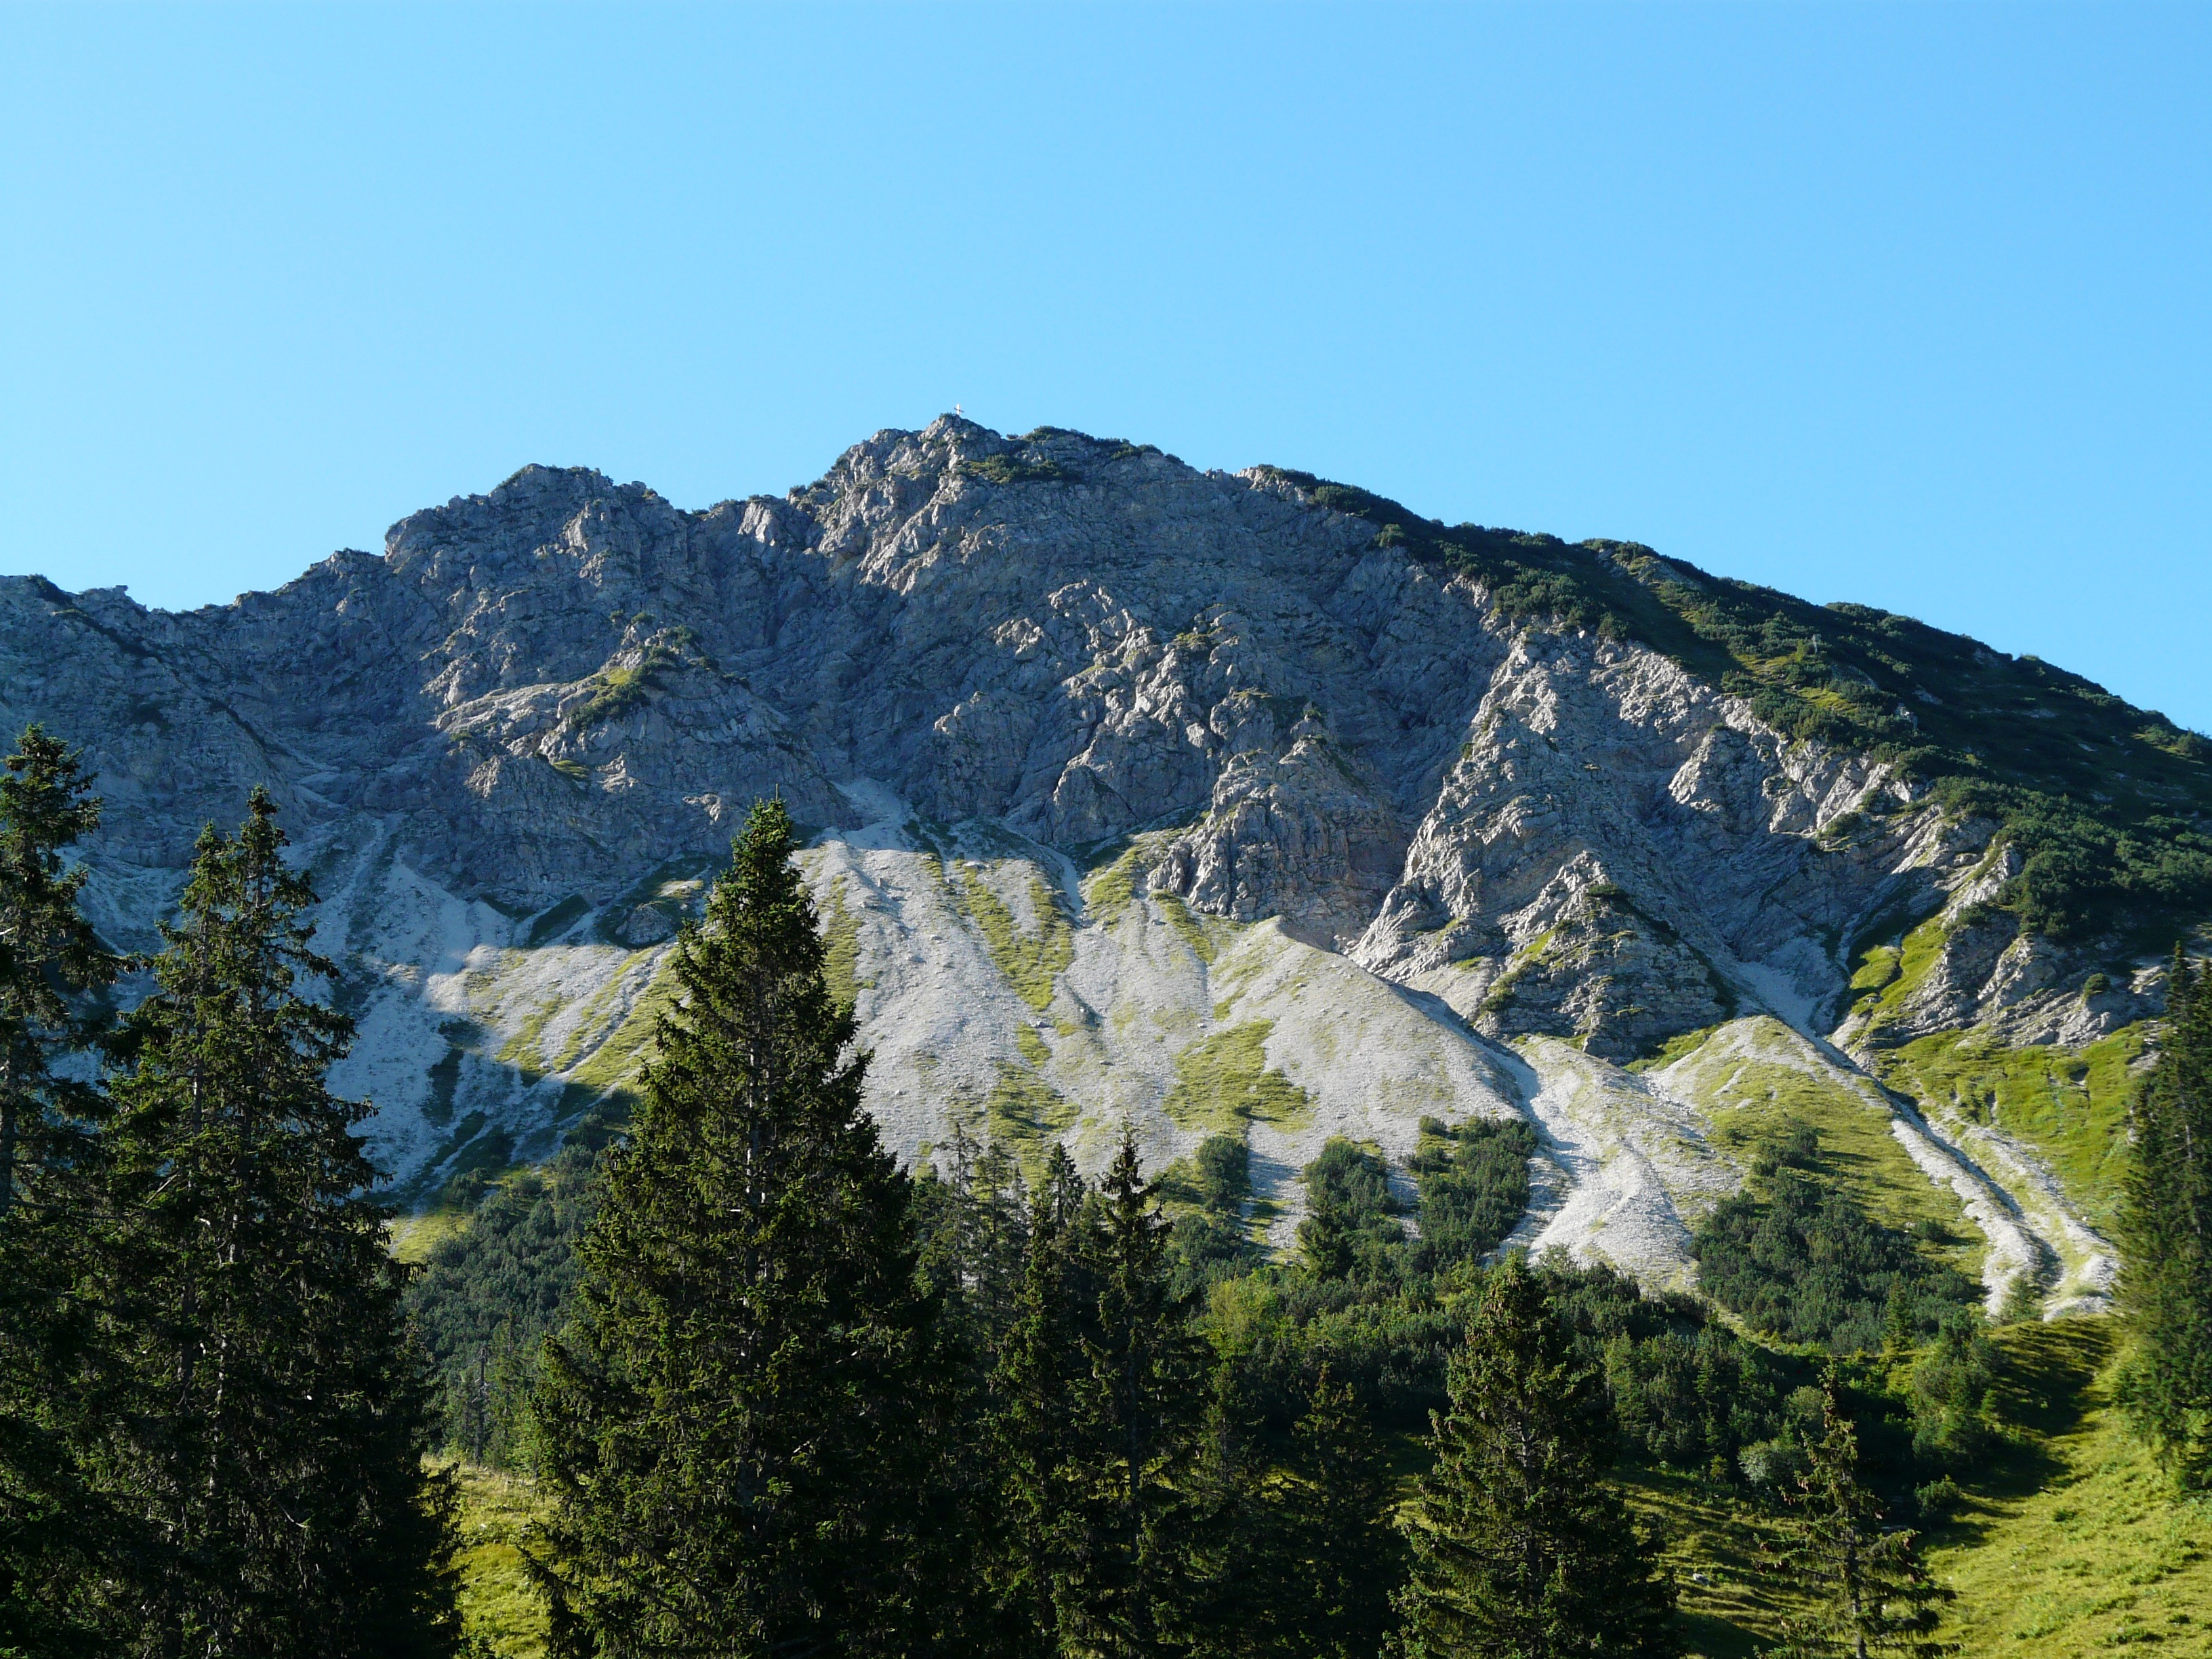
tree, nature, forest, wilderness, walking, mountain, hiking, meadow, hill, mountain range, alpine, ridge, summit, alps, plateau, fell, ecosystem, landform, mountain pass, hausberg, oberjoch, geographical feature, mountainous landforms, bad hindelang, allgau, iseler, kuehgundgruppe